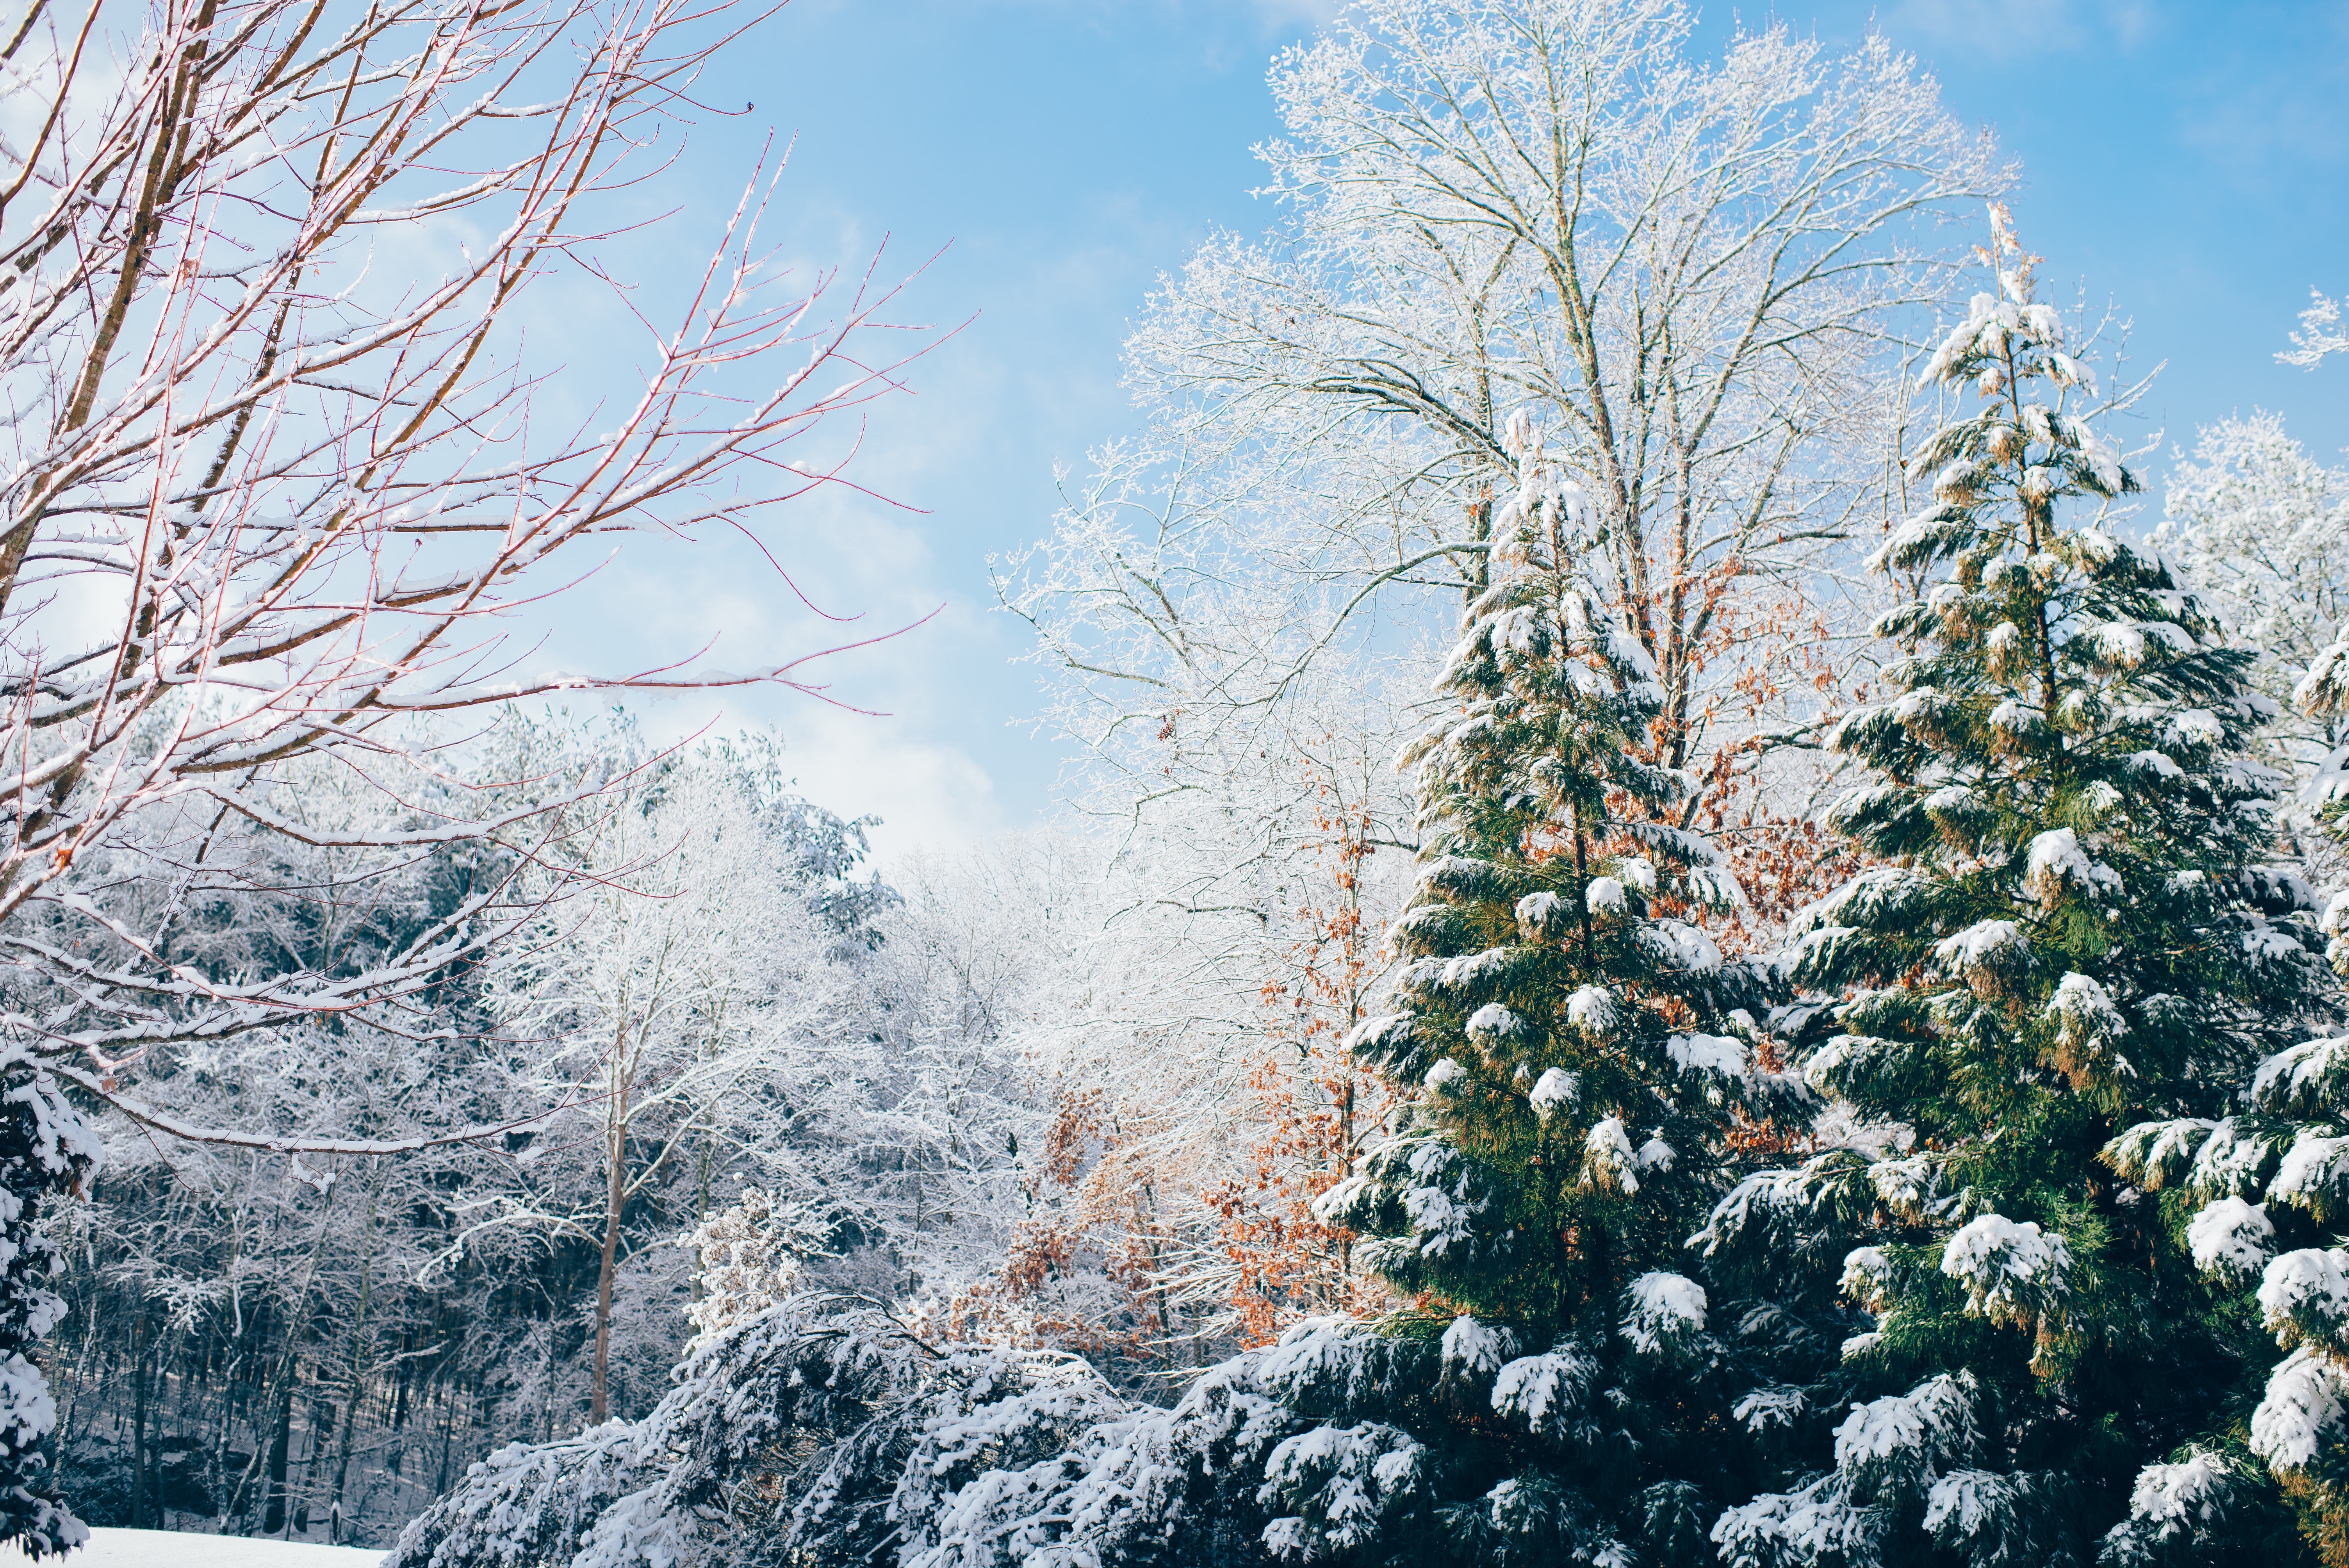
landscape, tree, forest, branch, snow, cold, winter, plant, white, flower, frost, scenic, weather, fir, season, trees, spruce, freezing, evergreen tree, woody plant